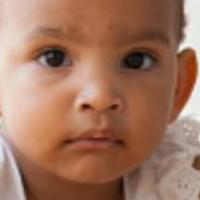
Age group: age 01-10